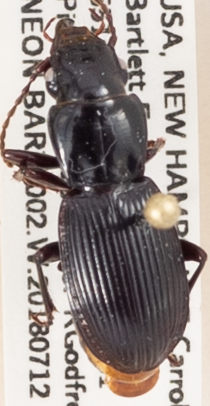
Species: Pterostichus rostratus
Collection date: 2018-07-12 04:00:00
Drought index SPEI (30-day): -0.272
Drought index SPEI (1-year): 0.022
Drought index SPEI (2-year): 0.39